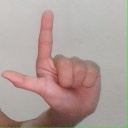
अक्षर: ल